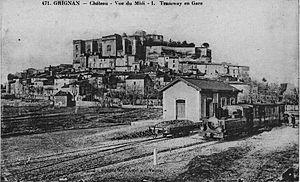
Carte postale ancienne éditée par Revoul, n°471 GRIGNAN (Drôme)
Le Chemin de fer Taulignan - Grignan - Chamaret est un chemin de fer secondaire à voie métrique qui a fonctionné dans le département de la Drôme entre 1907 et 1932. Il reliait les trois villes de Taulignan, Grignan et Chamaret. La longueur de la ligne est de 11 kilomètres.
Grignan est une commune française située dans le département de la Drôme en région Auvergne-Rhône-Alpes.